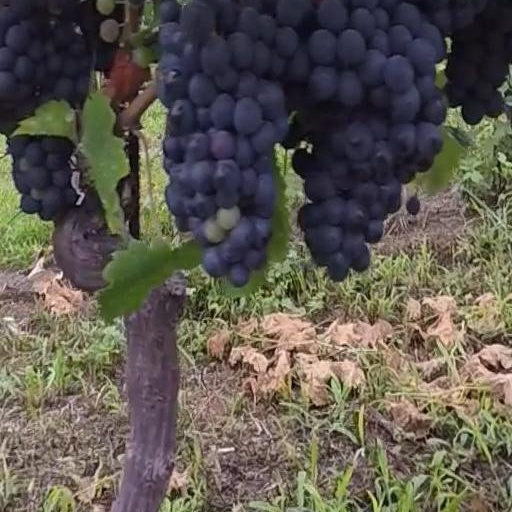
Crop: grape